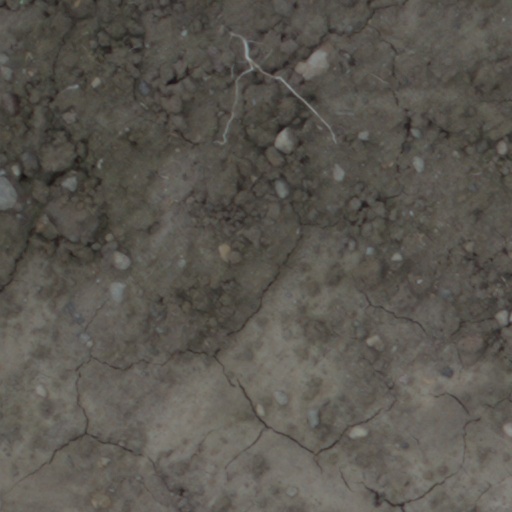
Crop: wheat